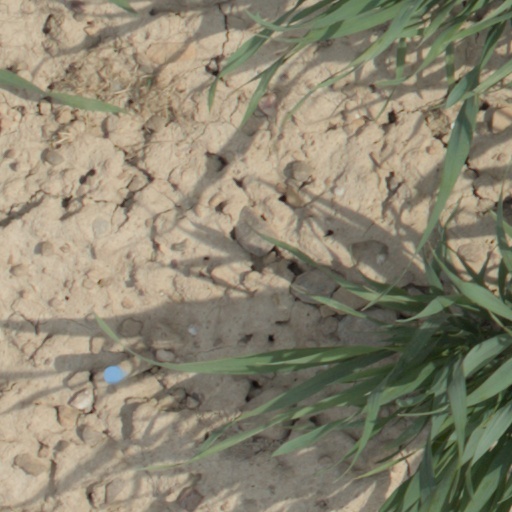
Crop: wheat